A Lion in Town

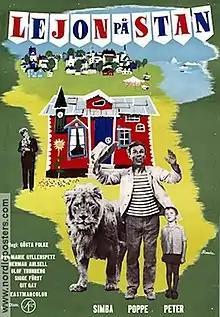

A Lion in Town (Swedish: Lejon på stan) is a 1959 Swedish comedy film directed by Gösta Folke and starring Nils Poppe, Ann-Marie Gyllenspetz and Herman Ahlsell. It was shot at the Råsunda Studios in Stockholm. The film's sets were designed by the art director Rolf Boman.